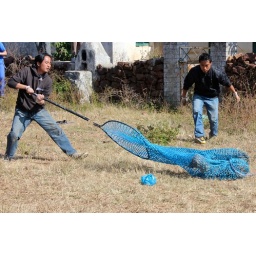
Hissay and Nymgay catch a dog in the street